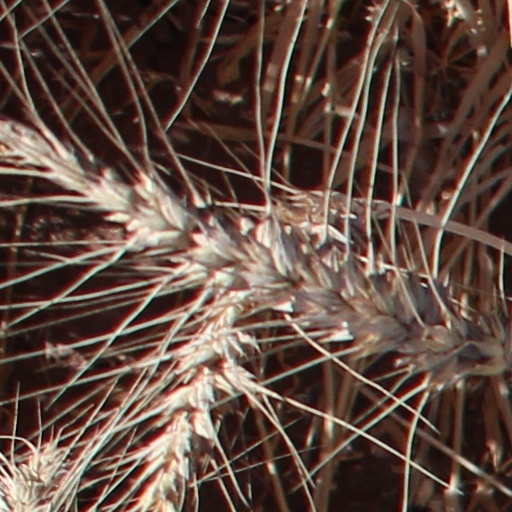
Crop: wheat